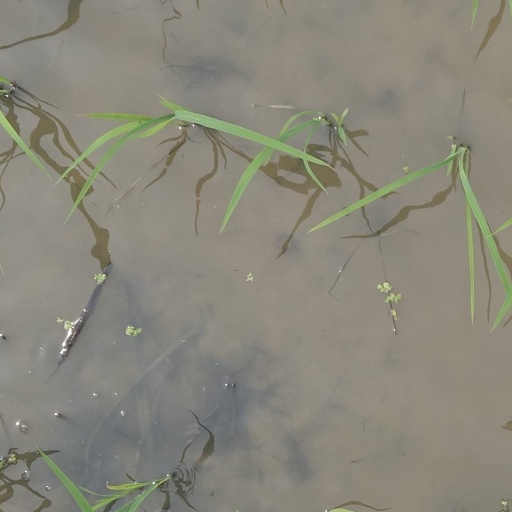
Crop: rice